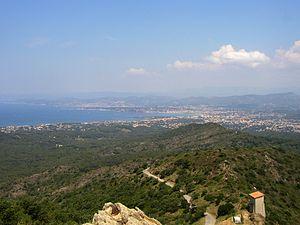
Vue sur l'une des côtes du département du Var, depuis les hauts de Six-Fours-les-Plages (Notre-Dame-du-Mai).
Six-Fours-les-Plages est une commune française située au bord de la Méditerranée dans le département du Var, en région Provence-Alpes-Côte d'Azur. Elle fait partie de la métropole Toulon Provence Méditerranée.